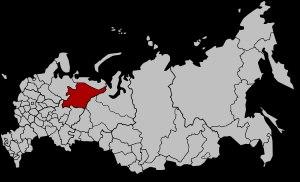
Le soulèvement de Vorkouta est la révolte des prisonniers du Retchlag, un des camps spéciaux soviétiques situé près de la ville minière de Vorkouta dans l'extrême-nord de la République socialiste soviétique autonome des Komis en 1953.